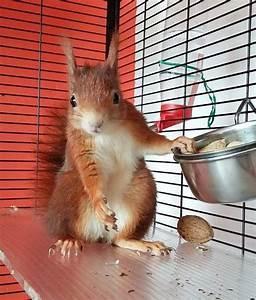
squirrel